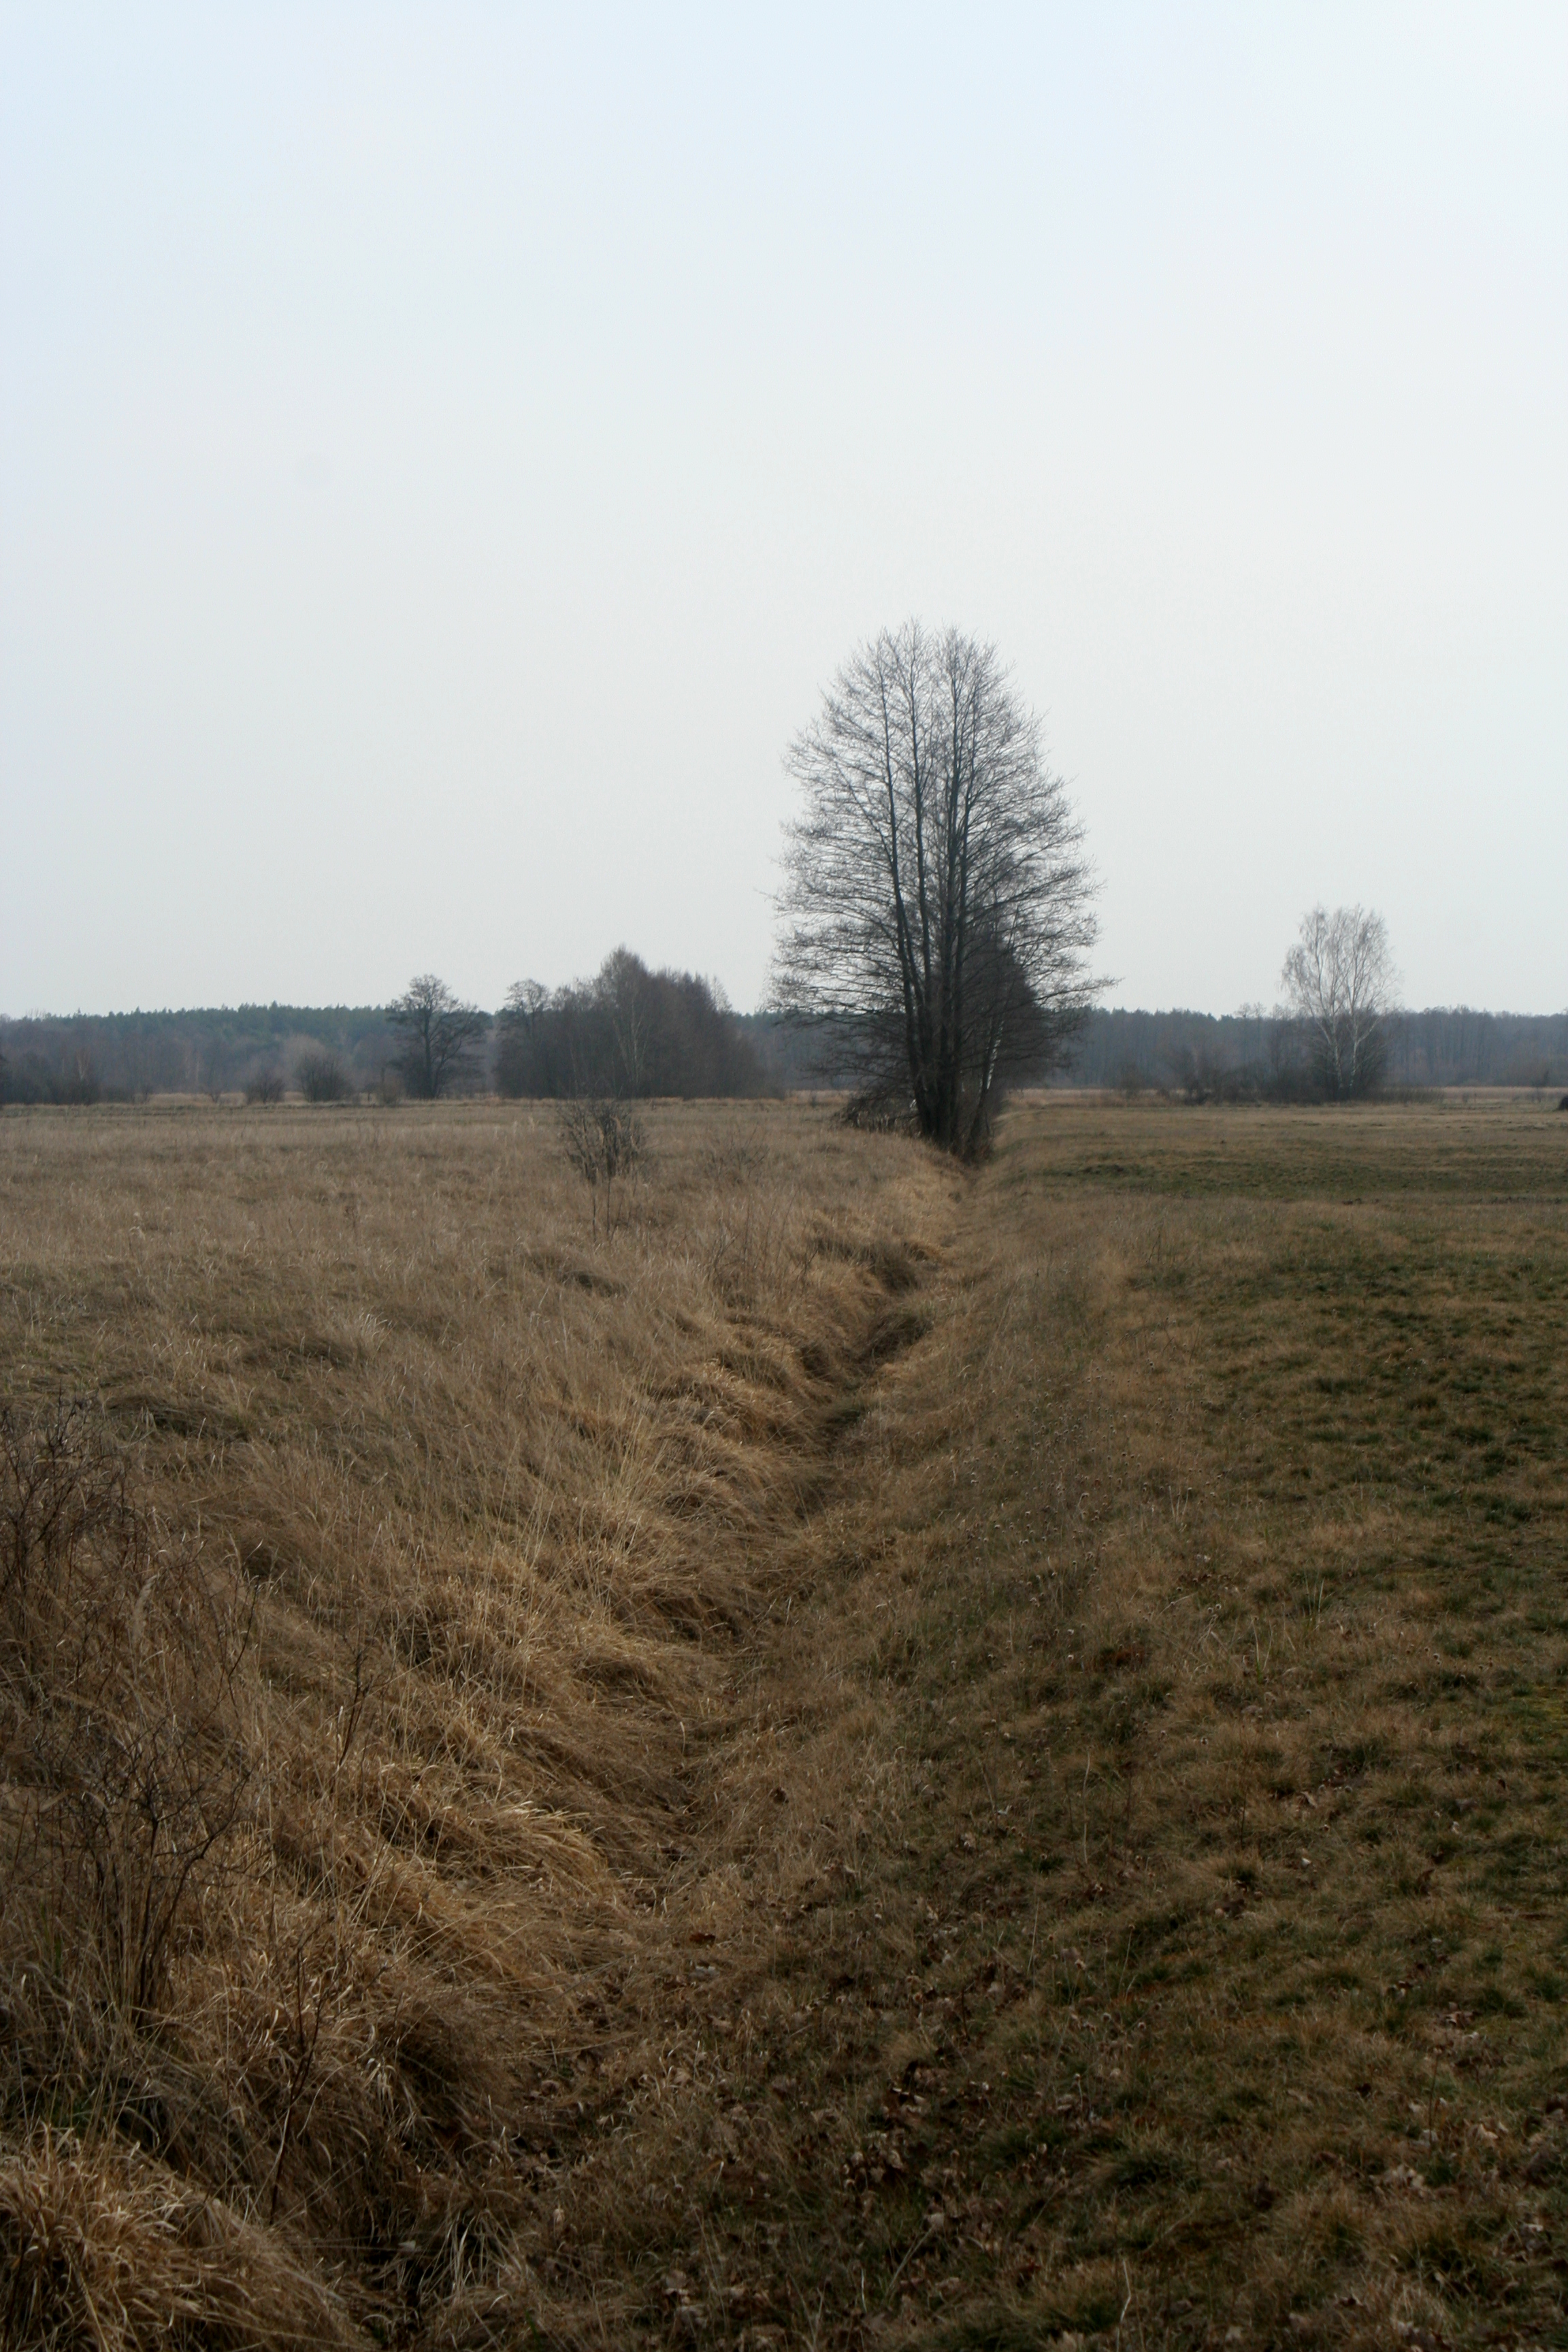
village, meadow, field, tree, atmospheric phenomenon, natural landscape, natural environment, sky, plain, grass, grass family, grassland, rural area, land lot, pasture, landscape, soil, plant, farm, prairie, agriculture, winter, crop